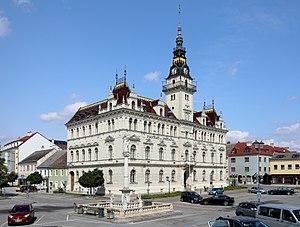
Laa an der Thaya est une ville autrichienne du district de Mistelbach en Basse-Autriche.